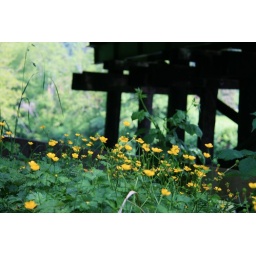
yellow flowers under a bridge